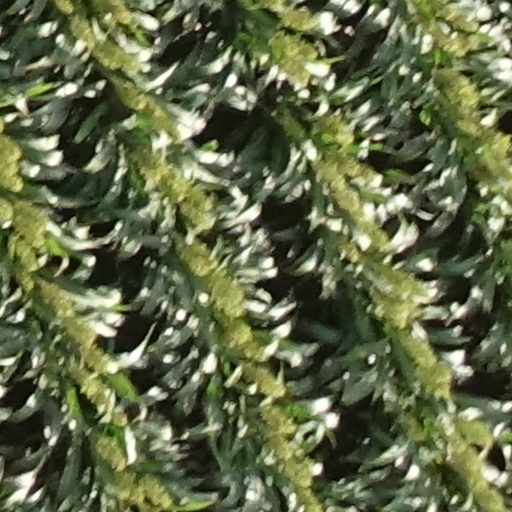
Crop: sorghum